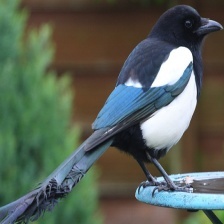
Species: EURASIAN MAGPIE
Scientific name: PICA PICA
ImageNet parent category: magpie